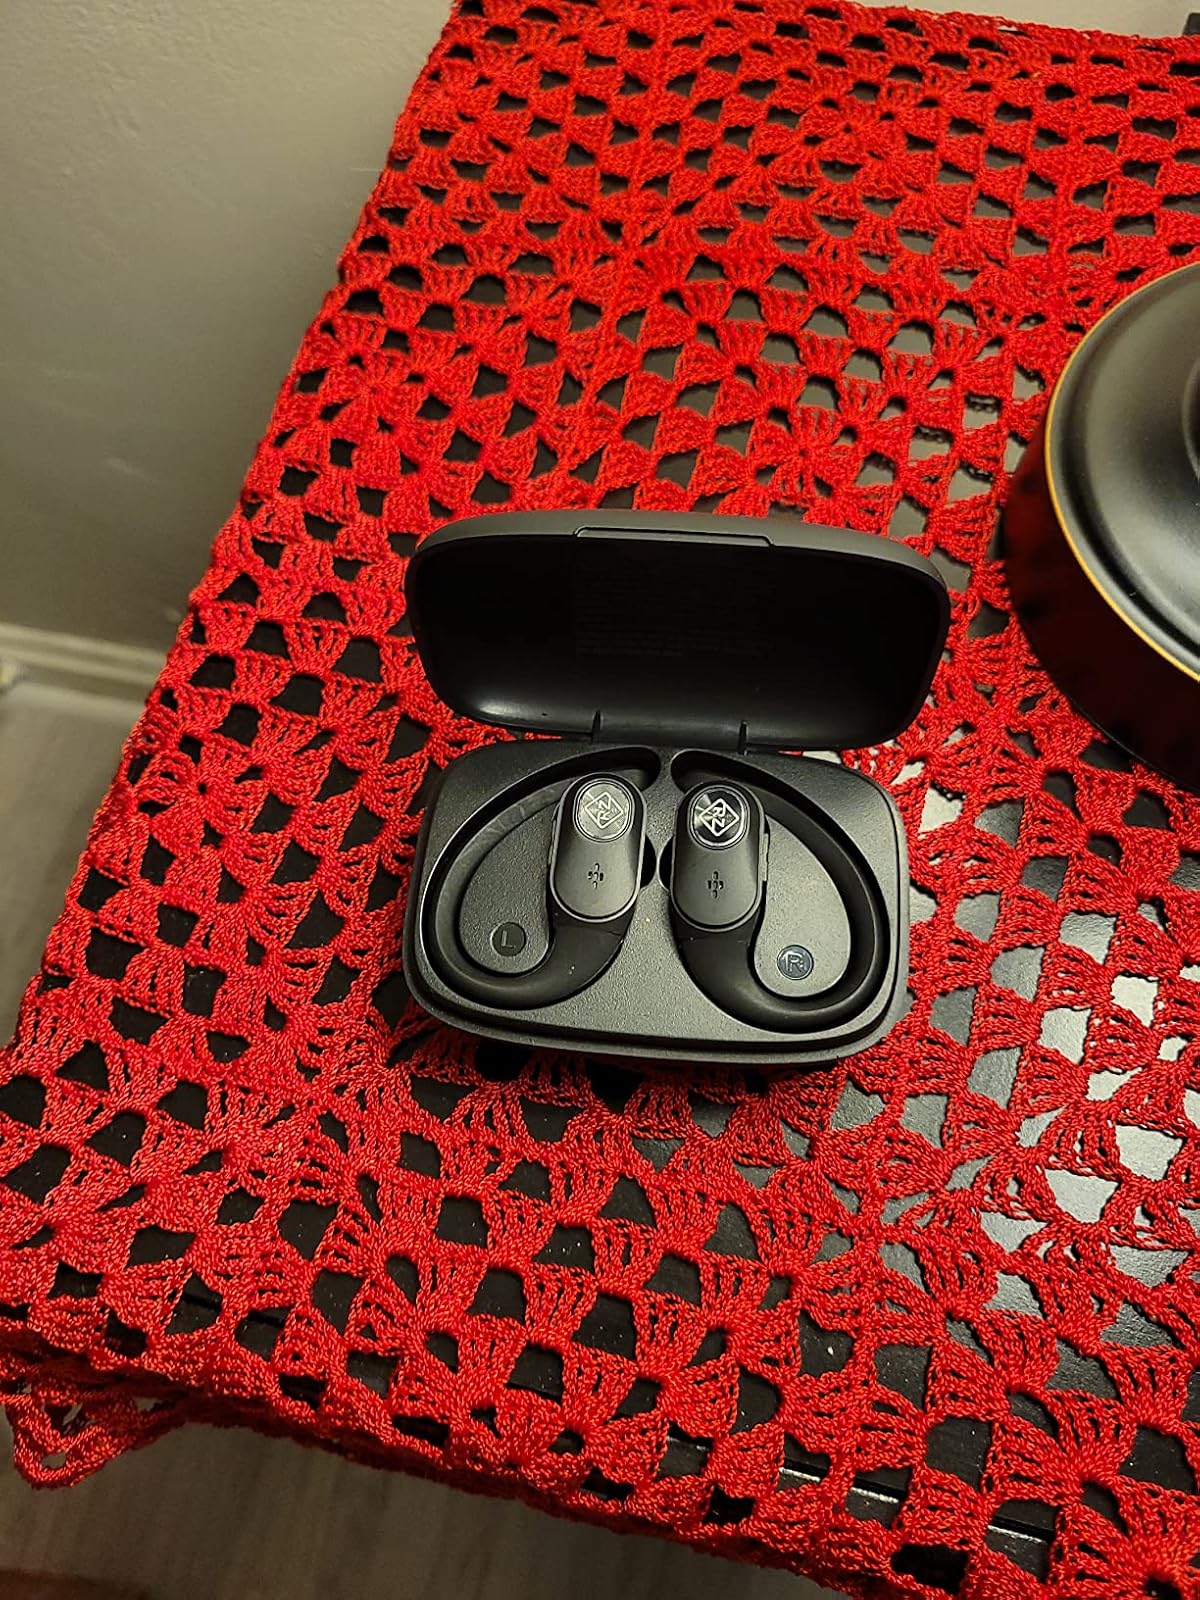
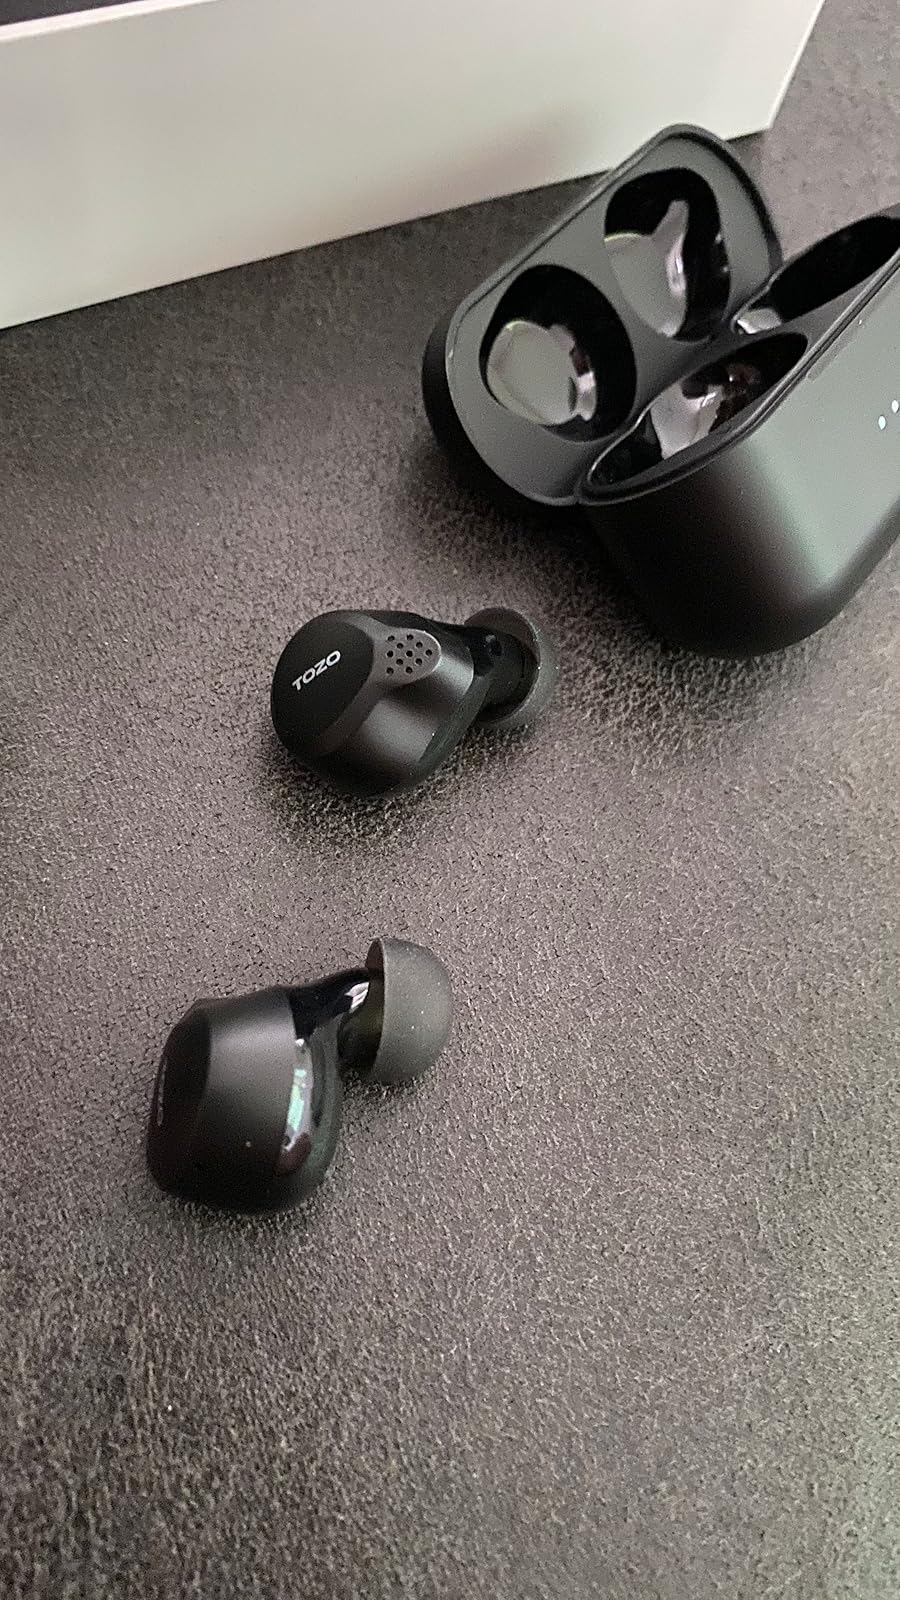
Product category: earbuds
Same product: no